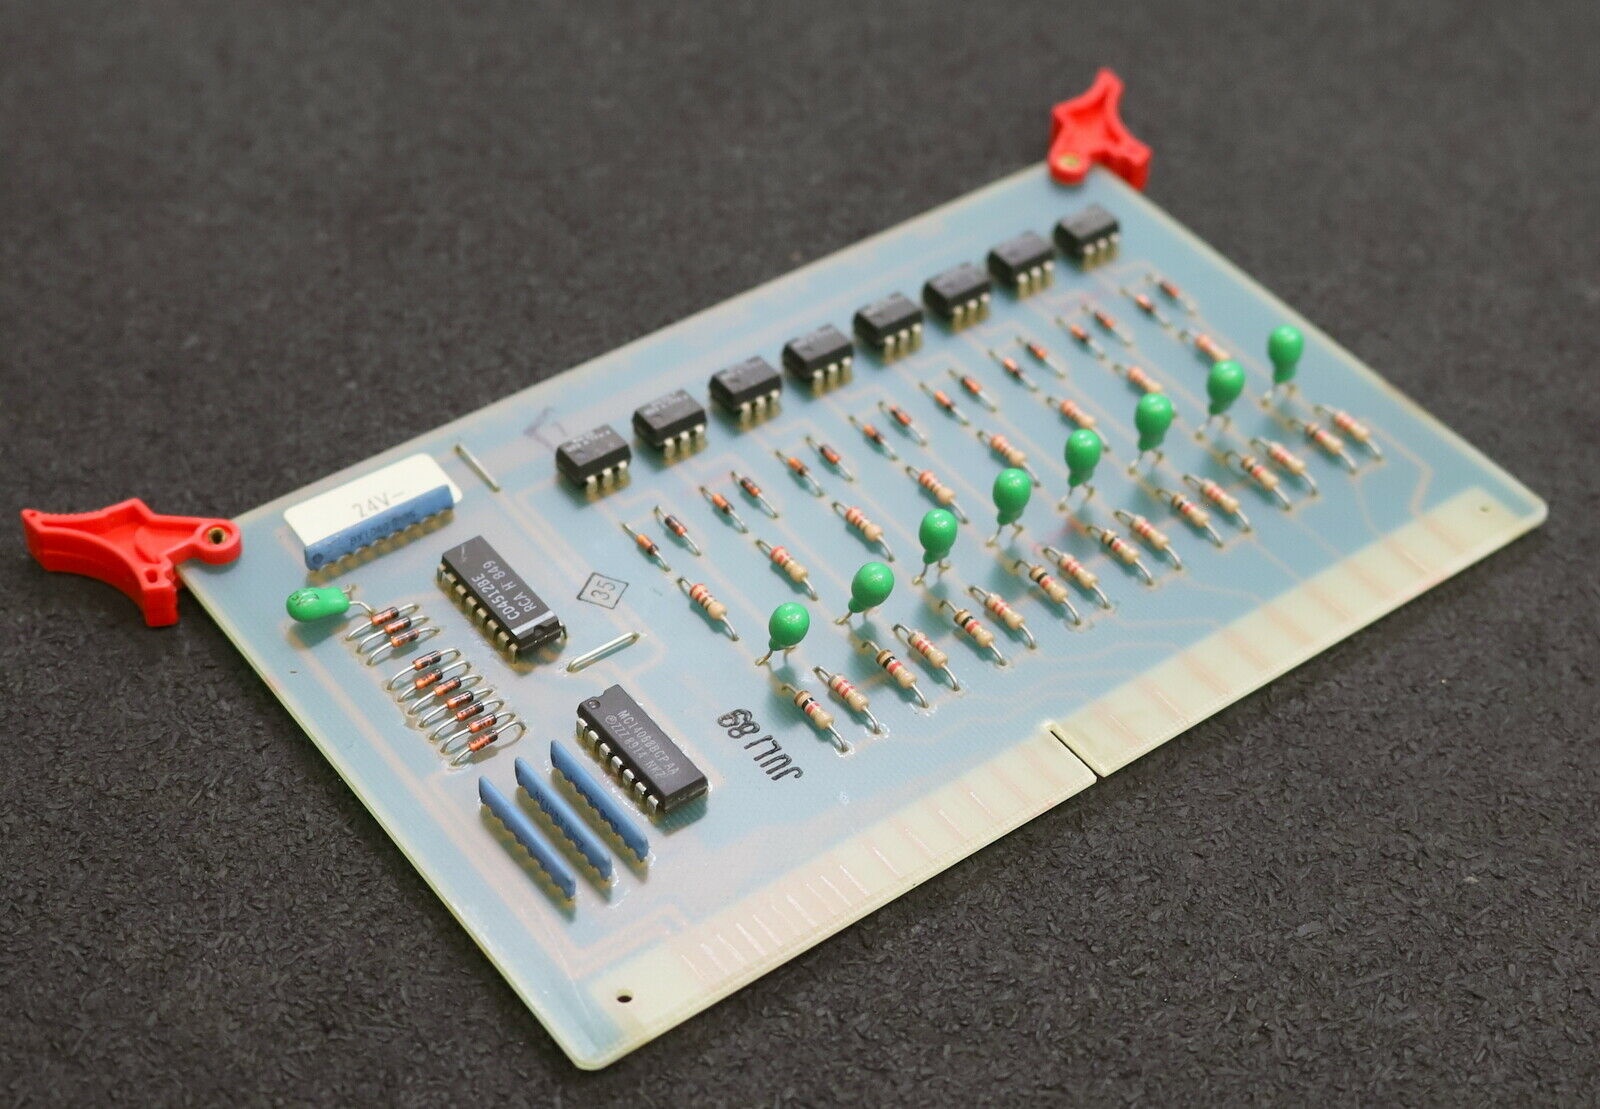
SCHLEICHER Promodul-K Output Module 24VDC MDE 214-24-48 4.02.200.214/B
SCHLEICHER Promodul-K Output Module 24VDC MDE 214-24-48 4.02.200.214/B aus KLINGELNBERG HNC-Schleifmaschine ausgebaut gebraucht Gewicht 70g Lieferumfang: 1 Stück Zustand: - gebraucht - Einlagerungs- und Gebrauchsspuren vorhanden, das Herstellungsdatum ist schon älter. Alle genannten Markennamen und Bezeichnungen sind eingetragene Warenzeichen ihrer Eigentümer. Die aufgeführten Markennamen und Warenzeichen in unseren Angeboten dienen ausschließlich zur Beschreibung der Produkte. Abbildungen sind symbolisch und dienen ausschließlich zur Präsentation und Beschreibung unserer Produkte.
Brand: SCHLEICHER / KLINGELNBERG
Category: Electronics > Circuit Boards & Components > Printed Circuit Boards > Scanner Circuit Boards